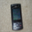
Label: telephone